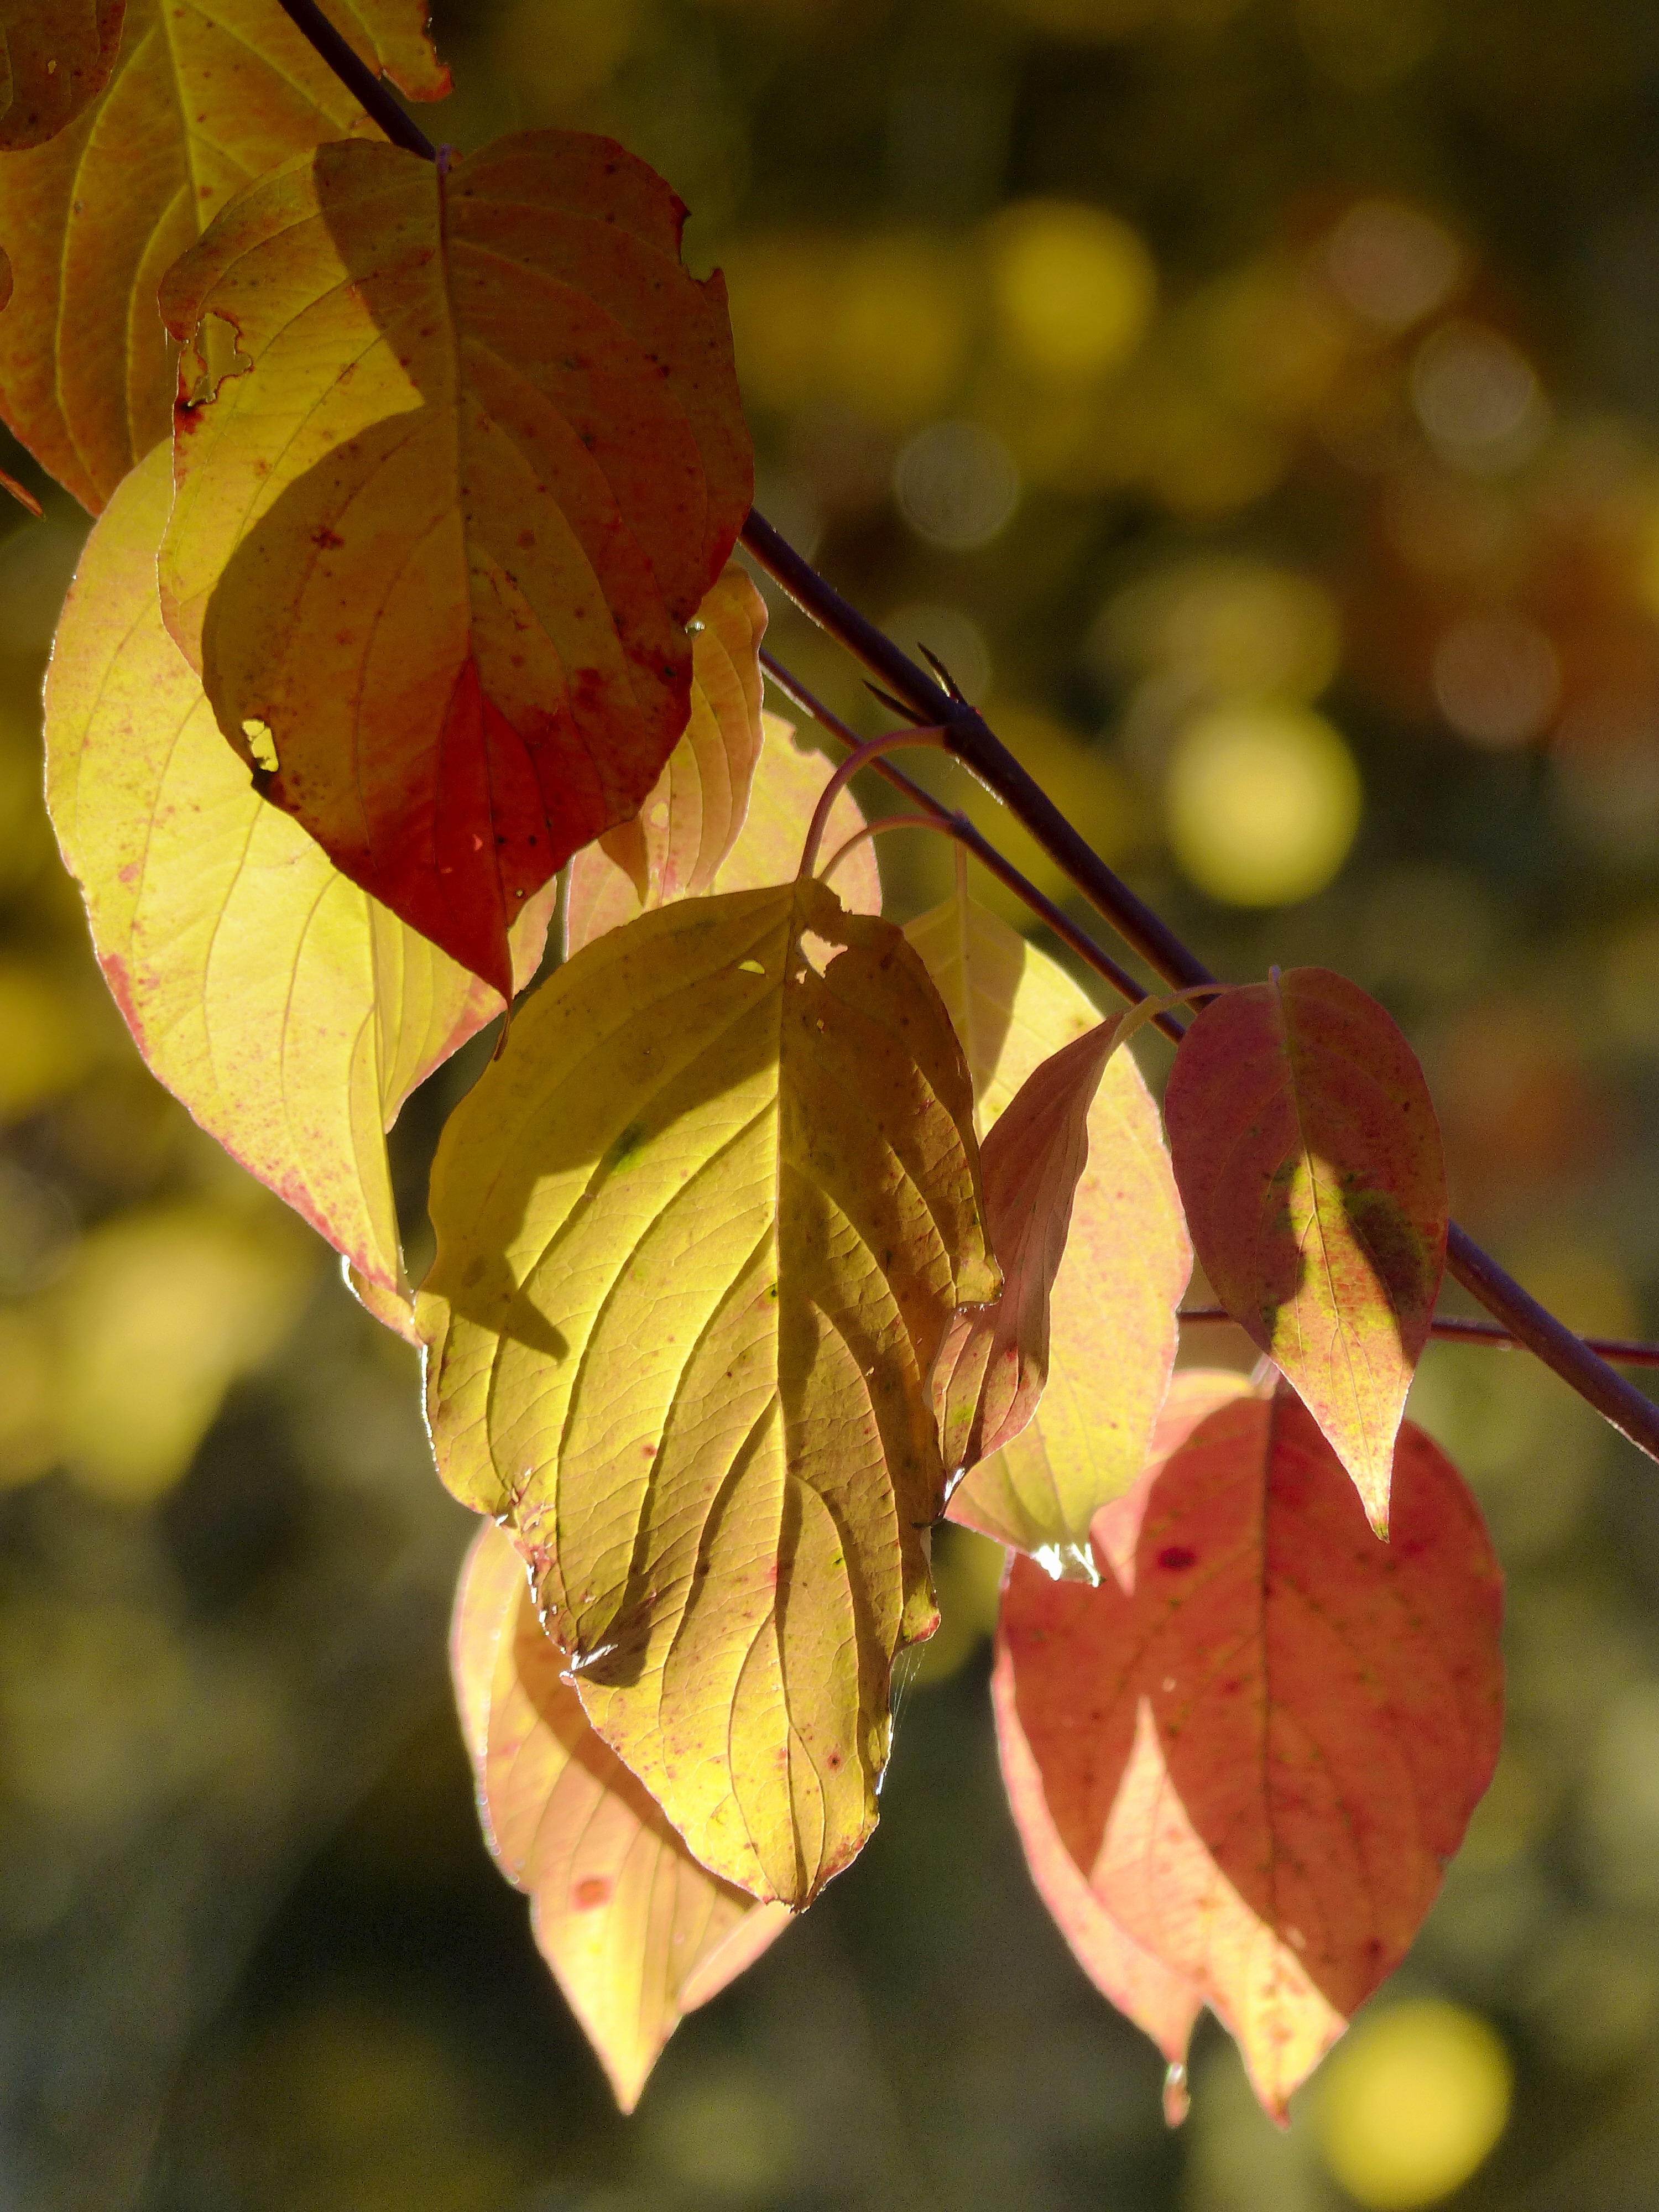
tree, nature, forest, branch, bokeh, plant, sunlight, leaf, fall, flower, petal, foliage, red, macro, autumn, botany, yellow, flora, season, maple tree, maple leaf, close up, free photos, leaves, outdoors, shrub, deciduous, back light, macro photography, flowering plant, plant stem, woody plant, land plant